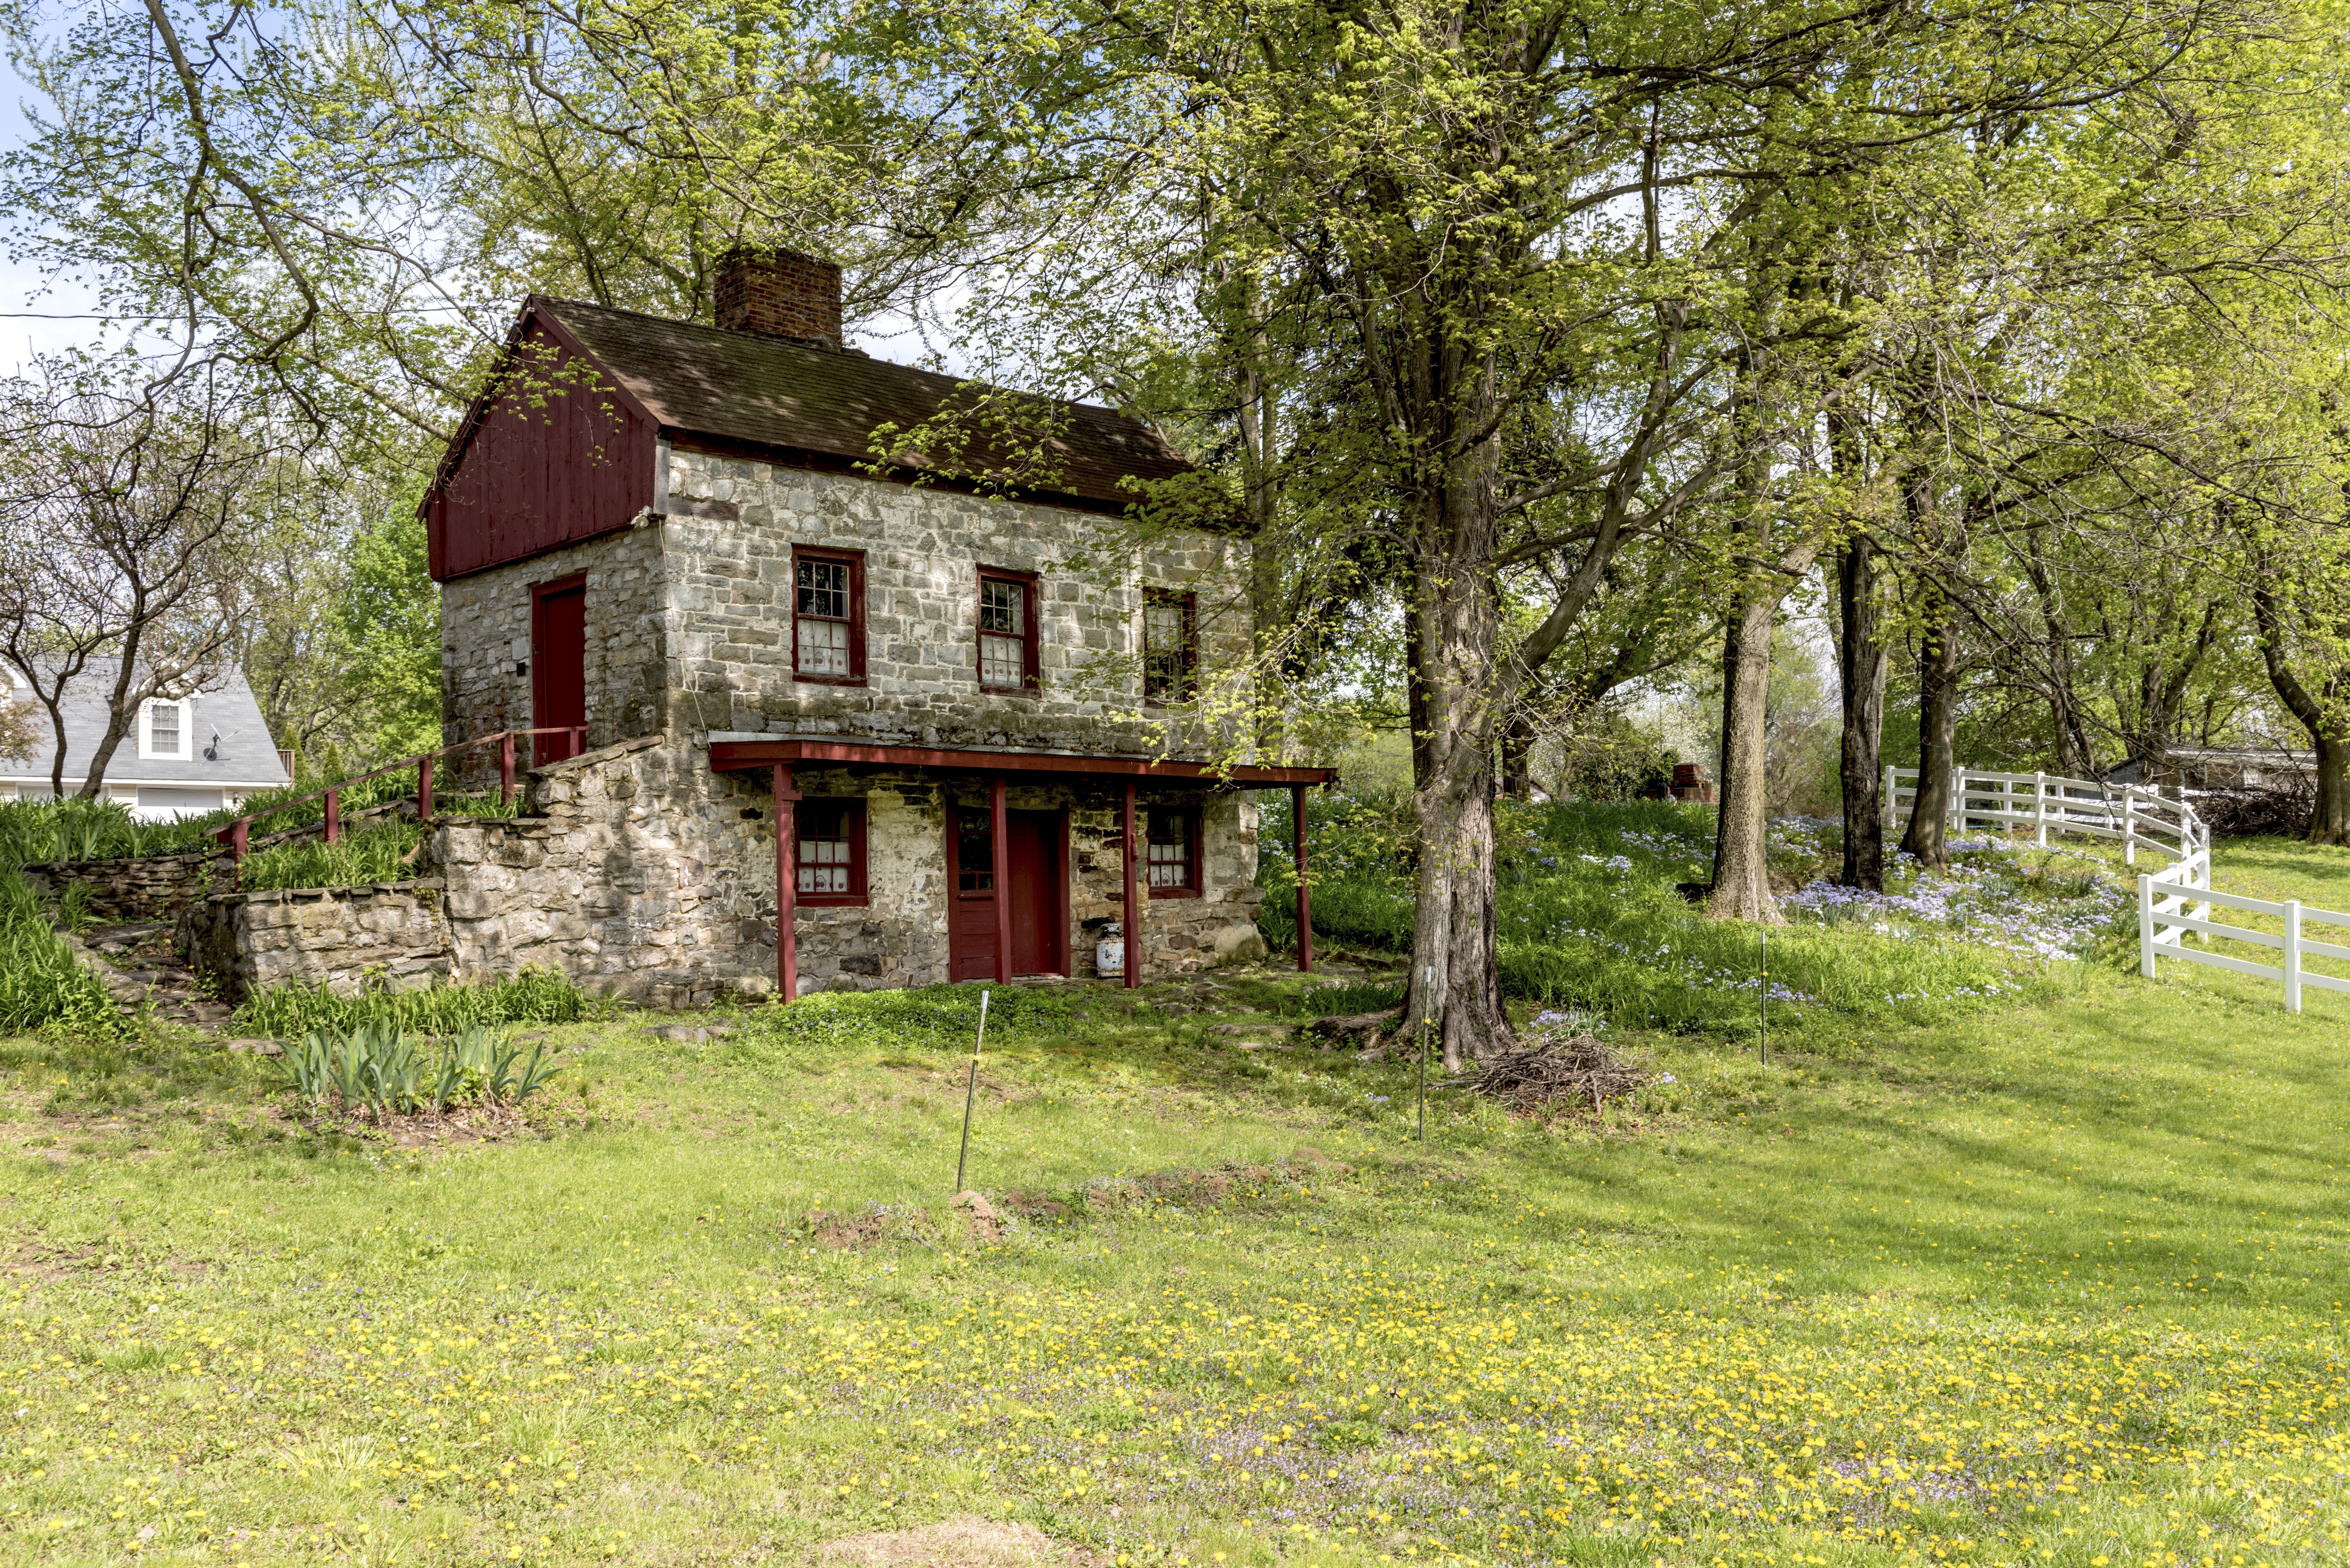
architecture, farm, house, building, old, barn, home, hut, village, shack, cottage, usa, america, property, united states, old house, farmhouse, estate, woodland, log cabin, yard, historically, flower meadow, north america, manor house, rural area, stone house, carol m highsmith, west virginia, hays gerrard house, gerrardsville